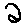
Label: 2